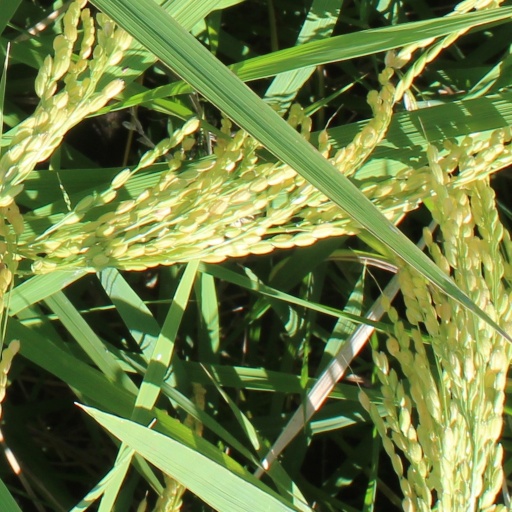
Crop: rice